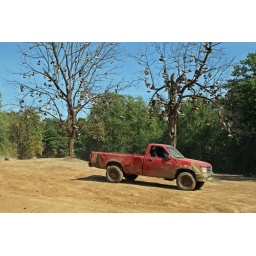
Toyota T100 in front of shoe tree